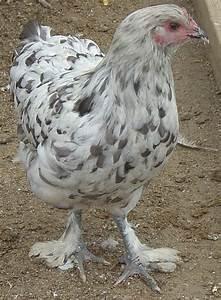
chicken